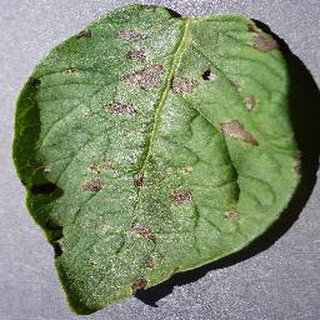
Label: potato_early_blight